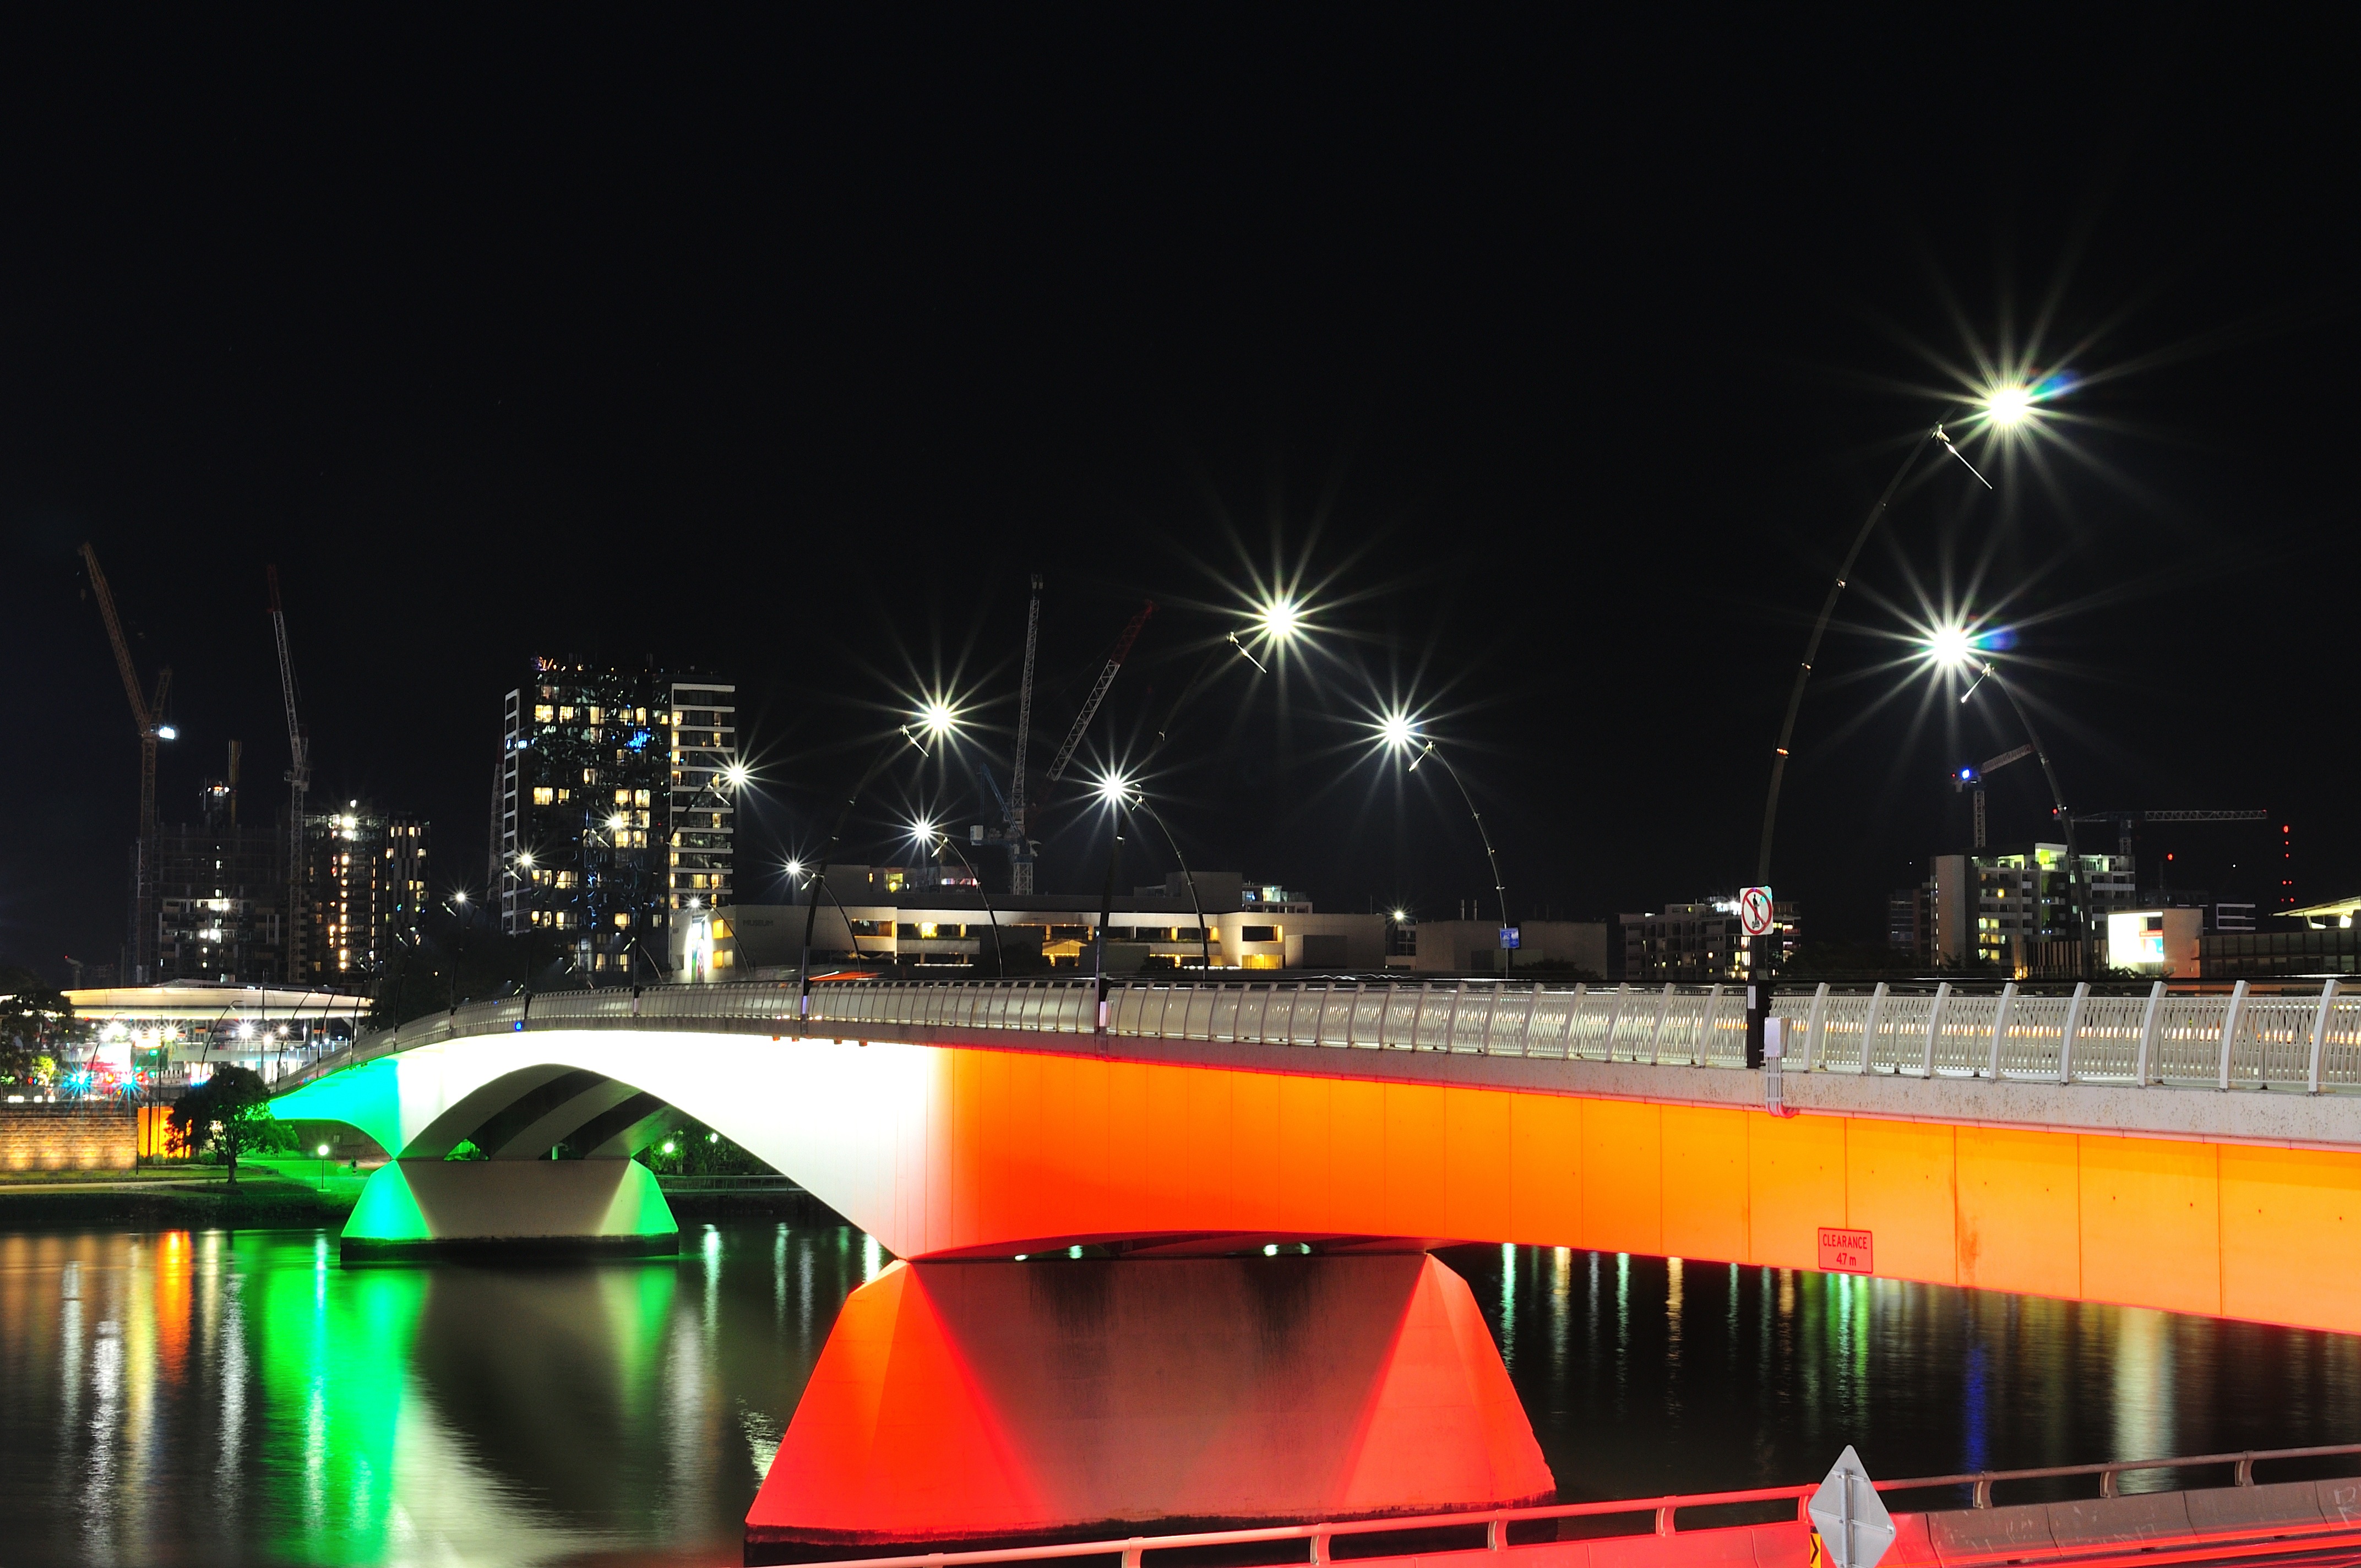
light, bridge, night, city, cityscape, evening, lighting, stadium, long exposure, australia, lights, queensland, aust, cbd, brisbane, brisbane river, italianweek